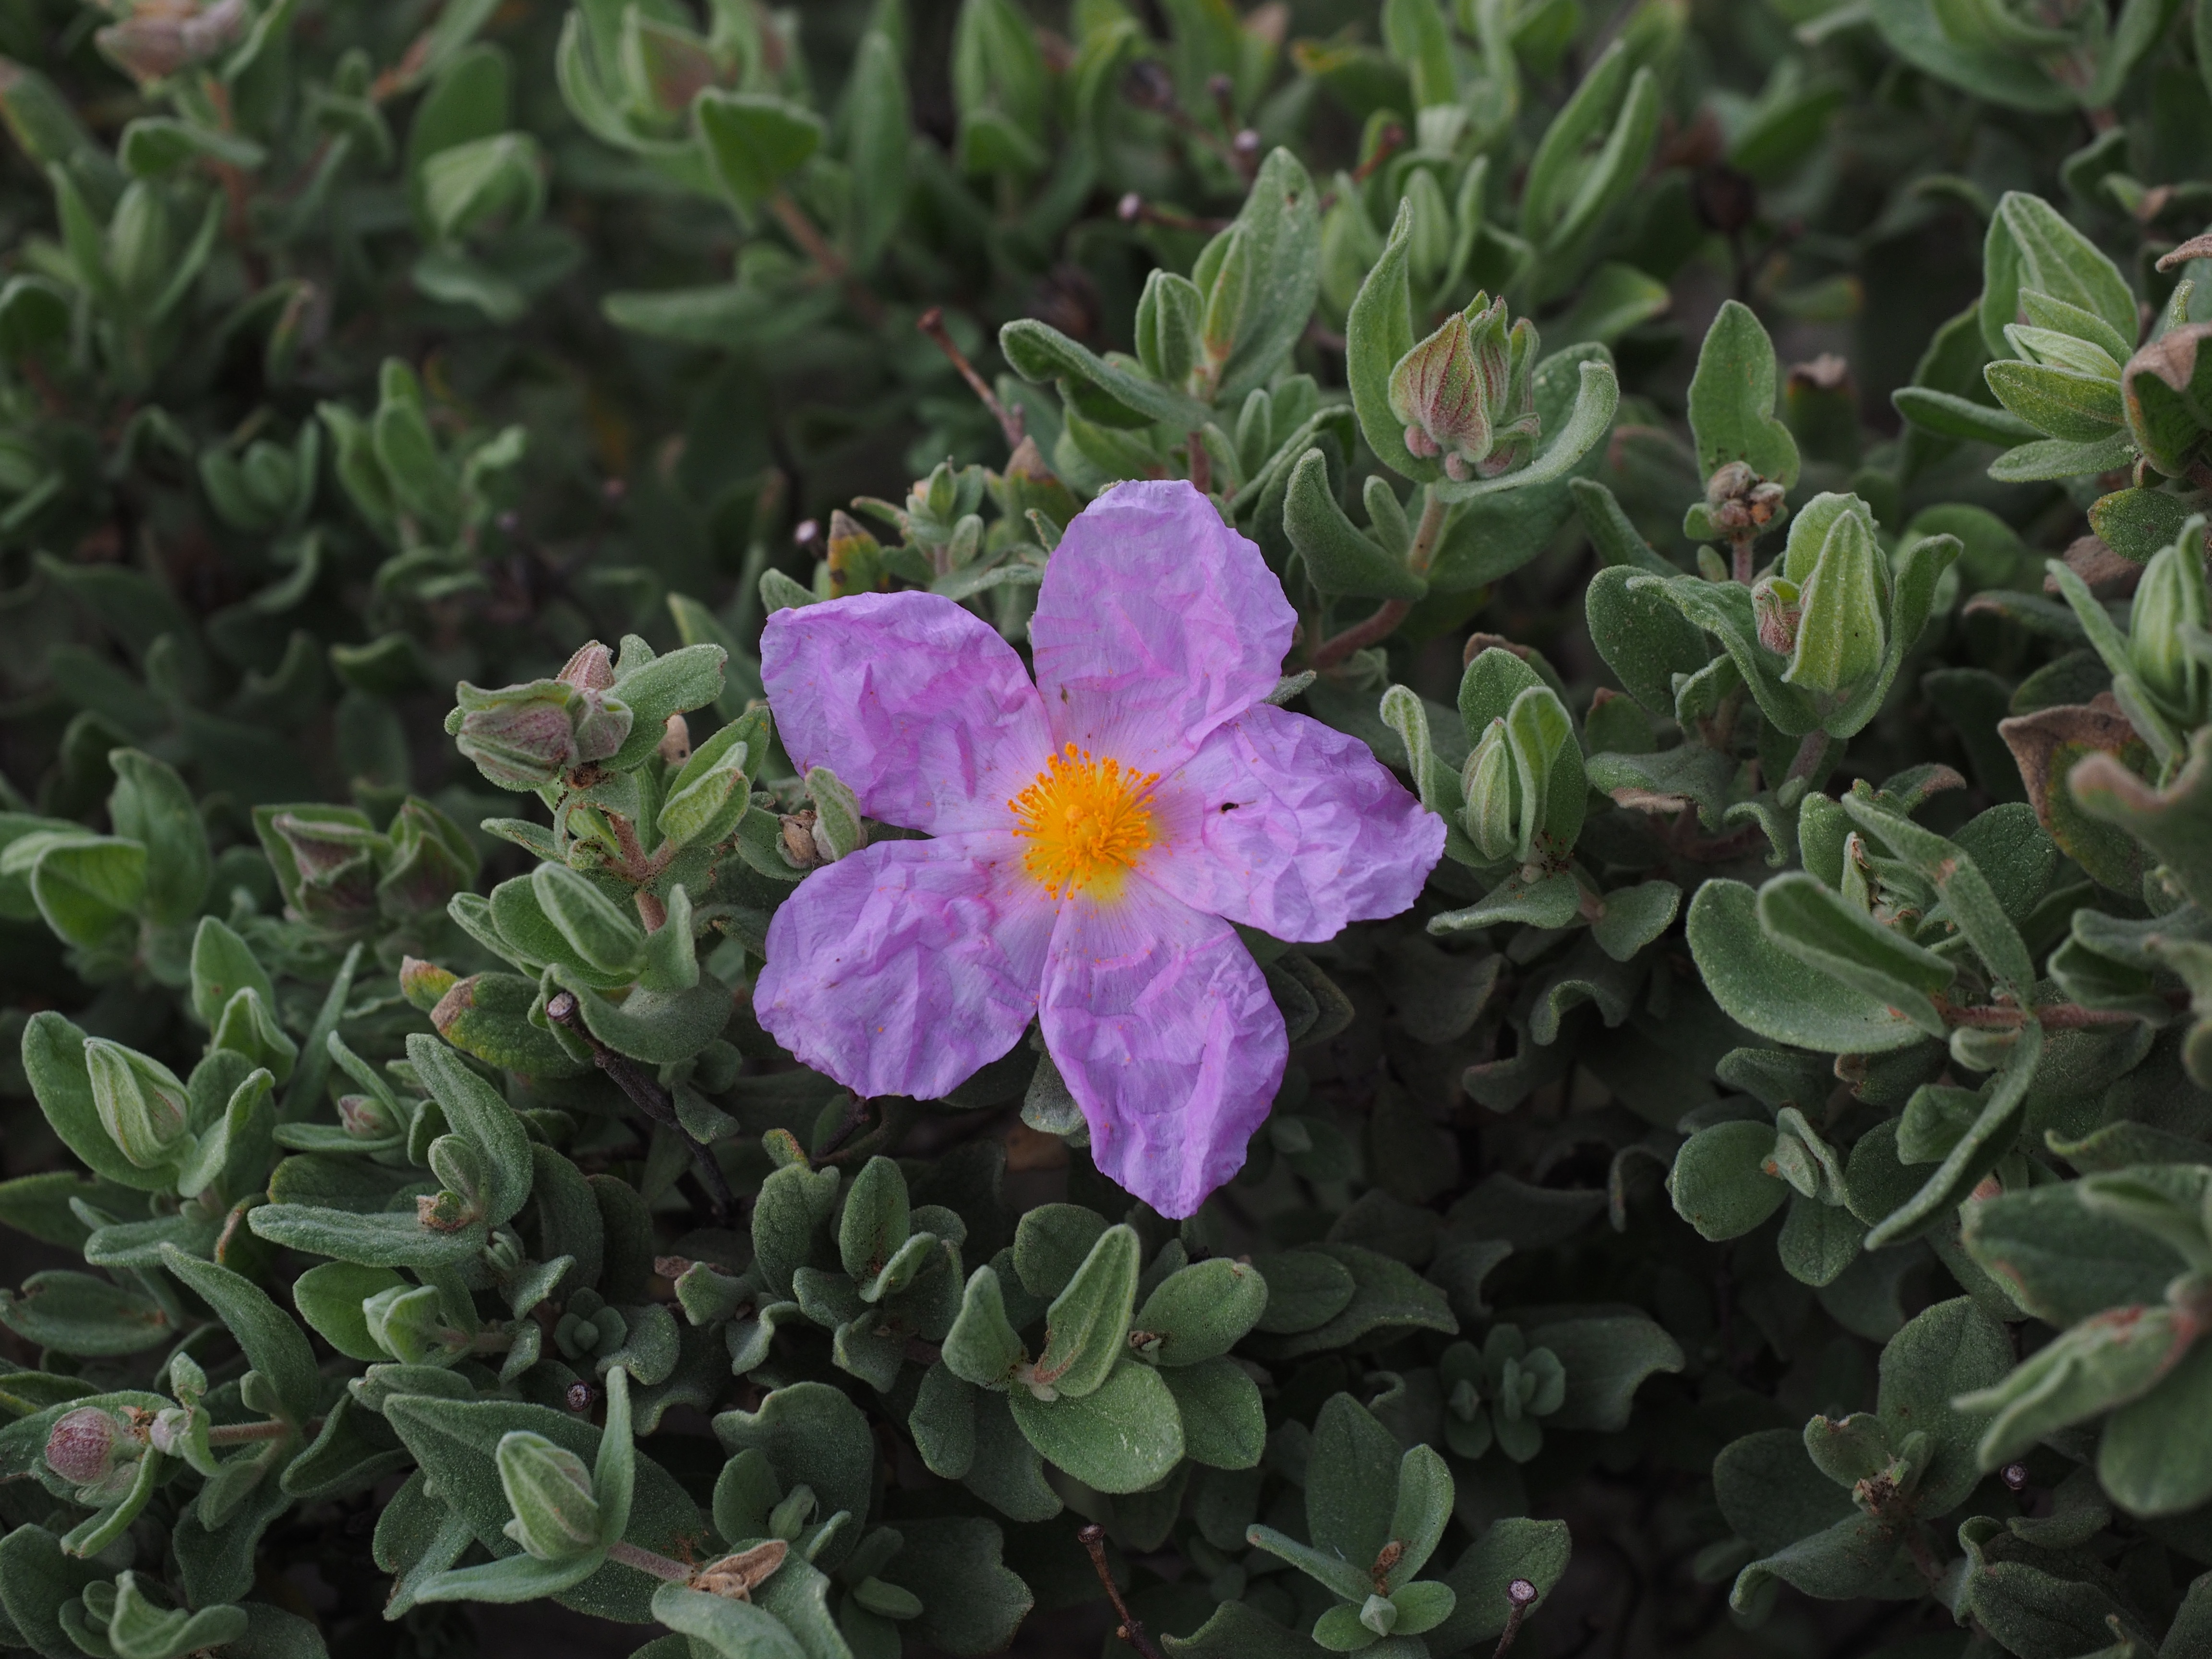
blossom, plant, flower, purple, bloom, mediterranean, botany, pink, flora, shrub, garrigue, cistus, rockrose, flowering plant, annual plant, land plant, whitish rock rose, cistus albidus, rock rose plant, cistaceae, shrub heath formation, macchie, silver white cistus